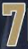
Number: 7